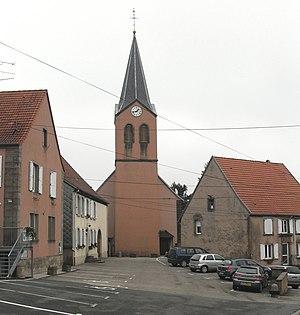
L'église luthérienne à Hirschland, reconstruite en 1755
Hirschland est une commune française située dans le département du Bas-Rhin, en région Grand Est.